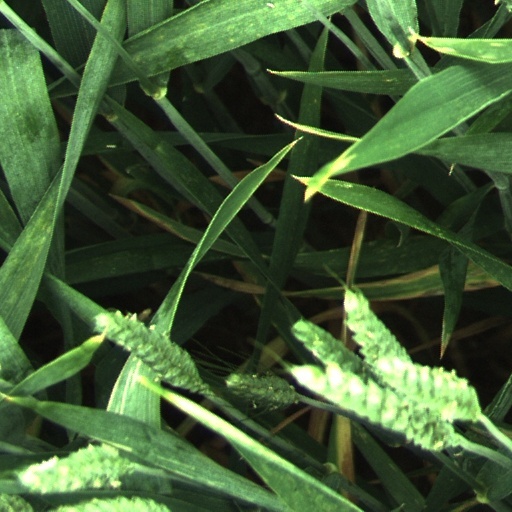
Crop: wheat